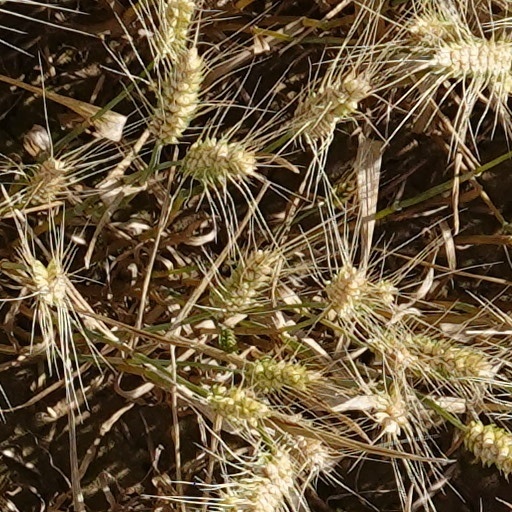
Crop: wheat